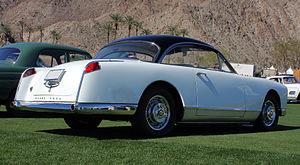
Les Établissements Robergel ont été créés pour réaliser des travaux de fonderies et des roues à rayons pour les cycles et les voitures de sport et de luxe.